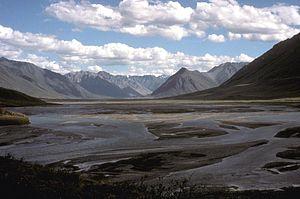
La rivière Canning est une rivière d'Alaska aux États-Unis, dans la région Alaska North Slope, longue de 201 kilomètres. Elle prend sa source dans la Chaîne Brooks et coule vers le nord en direction de la Mer de Beaufort.
La toundra des contreforts de l'Arctique est une écorégion terrestre nord-américaine du type toundra du World Wildlife Fund